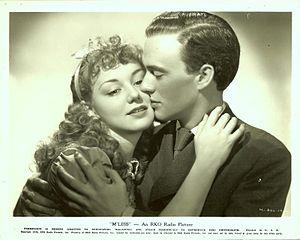
John Beal, de son vrai nom James Alexander Bliedung, est un acteur américain né le 13 août 1909 à Joplin, dans le Missouri, et mort le 26 avril 1997 à Santa Cruz, en Californie.